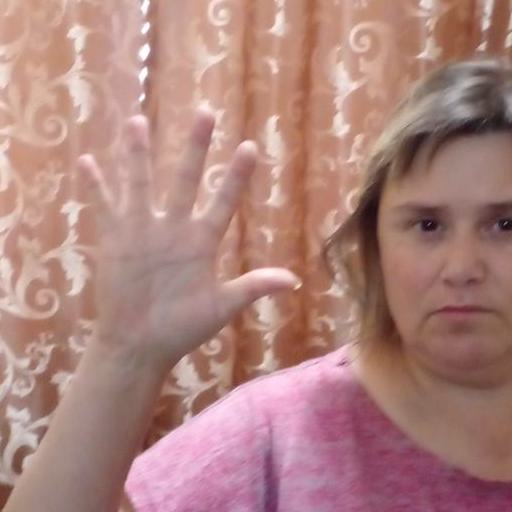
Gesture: palm